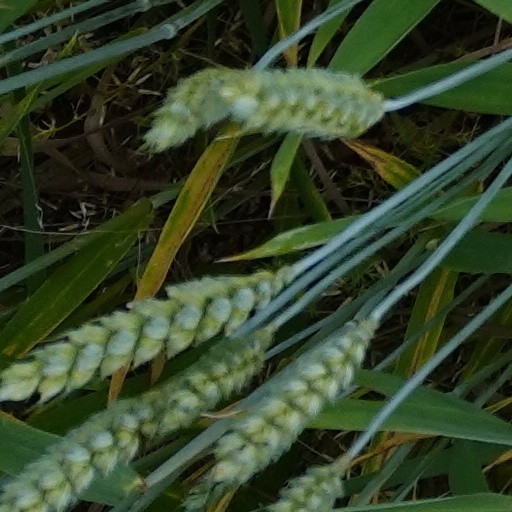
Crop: wheat